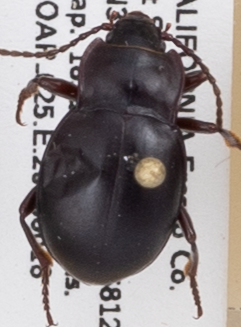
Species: Metrius contractus
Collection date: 2018-06-18
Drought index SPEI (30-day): -0.574
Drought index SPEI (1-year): -0.32
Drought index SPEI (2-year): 0.8